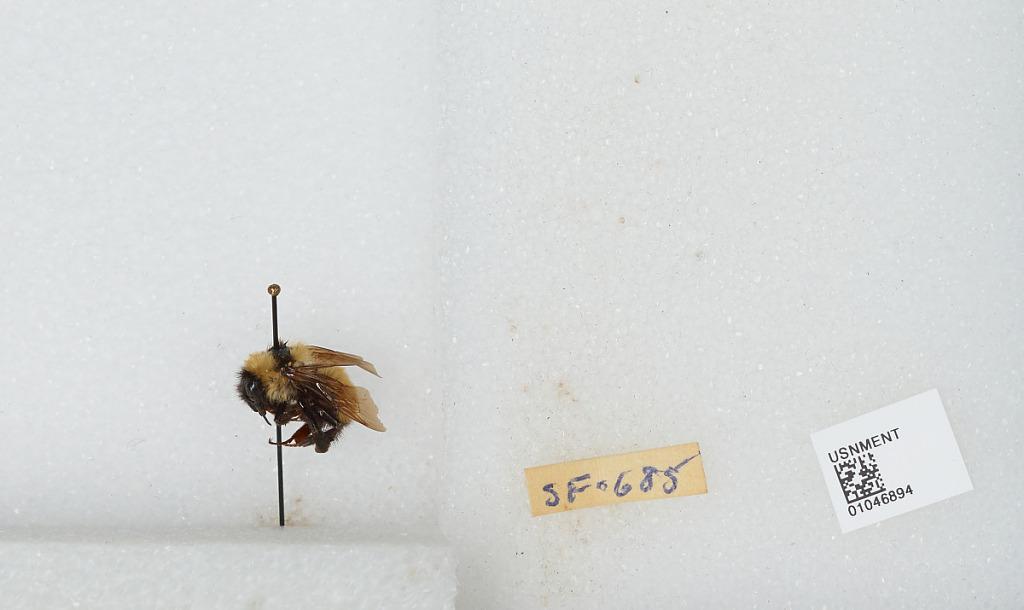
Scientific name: Bombus sp.